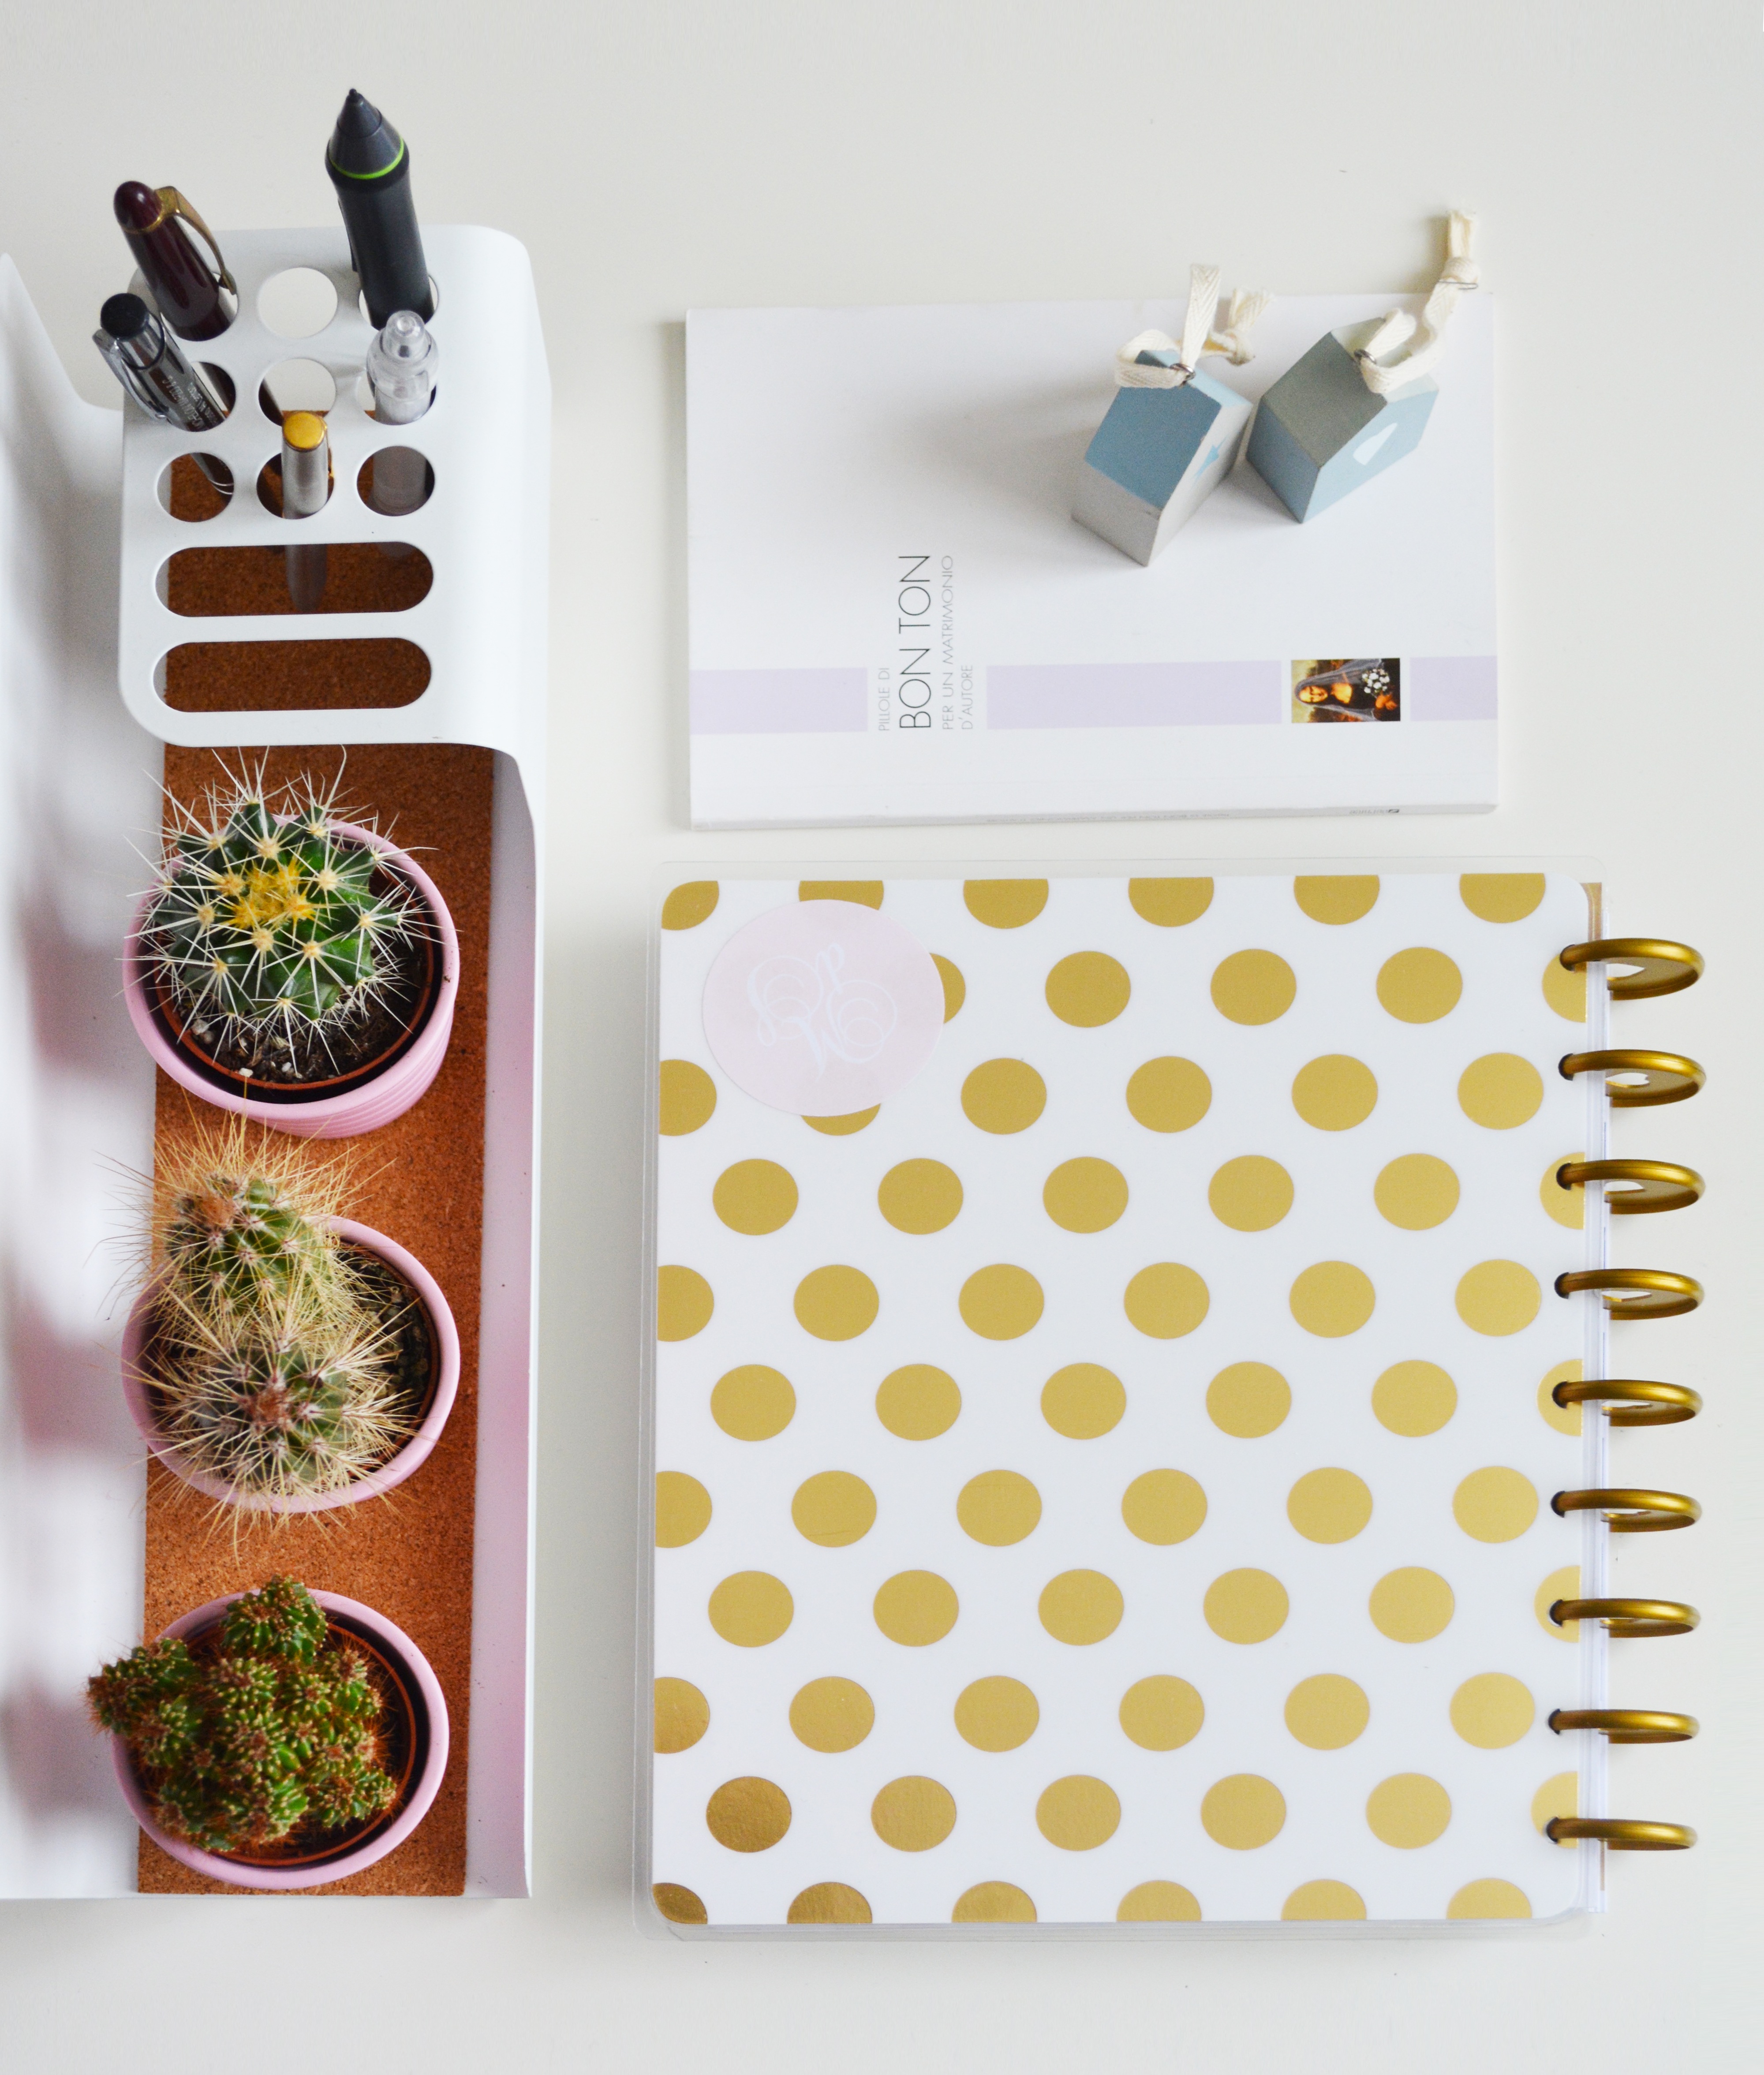
desk, pattern, agenda, planner, product, design, order, fat plants, organize, office furniture, seedlings